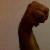
The image shows a hand gesture representing the letter 'M' in Indian Sign Language.